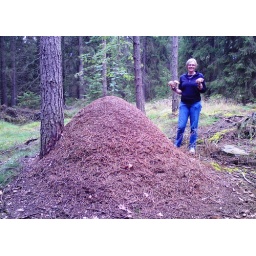
My wife, ant hill and Boletus edulis during a walk in the forest today.